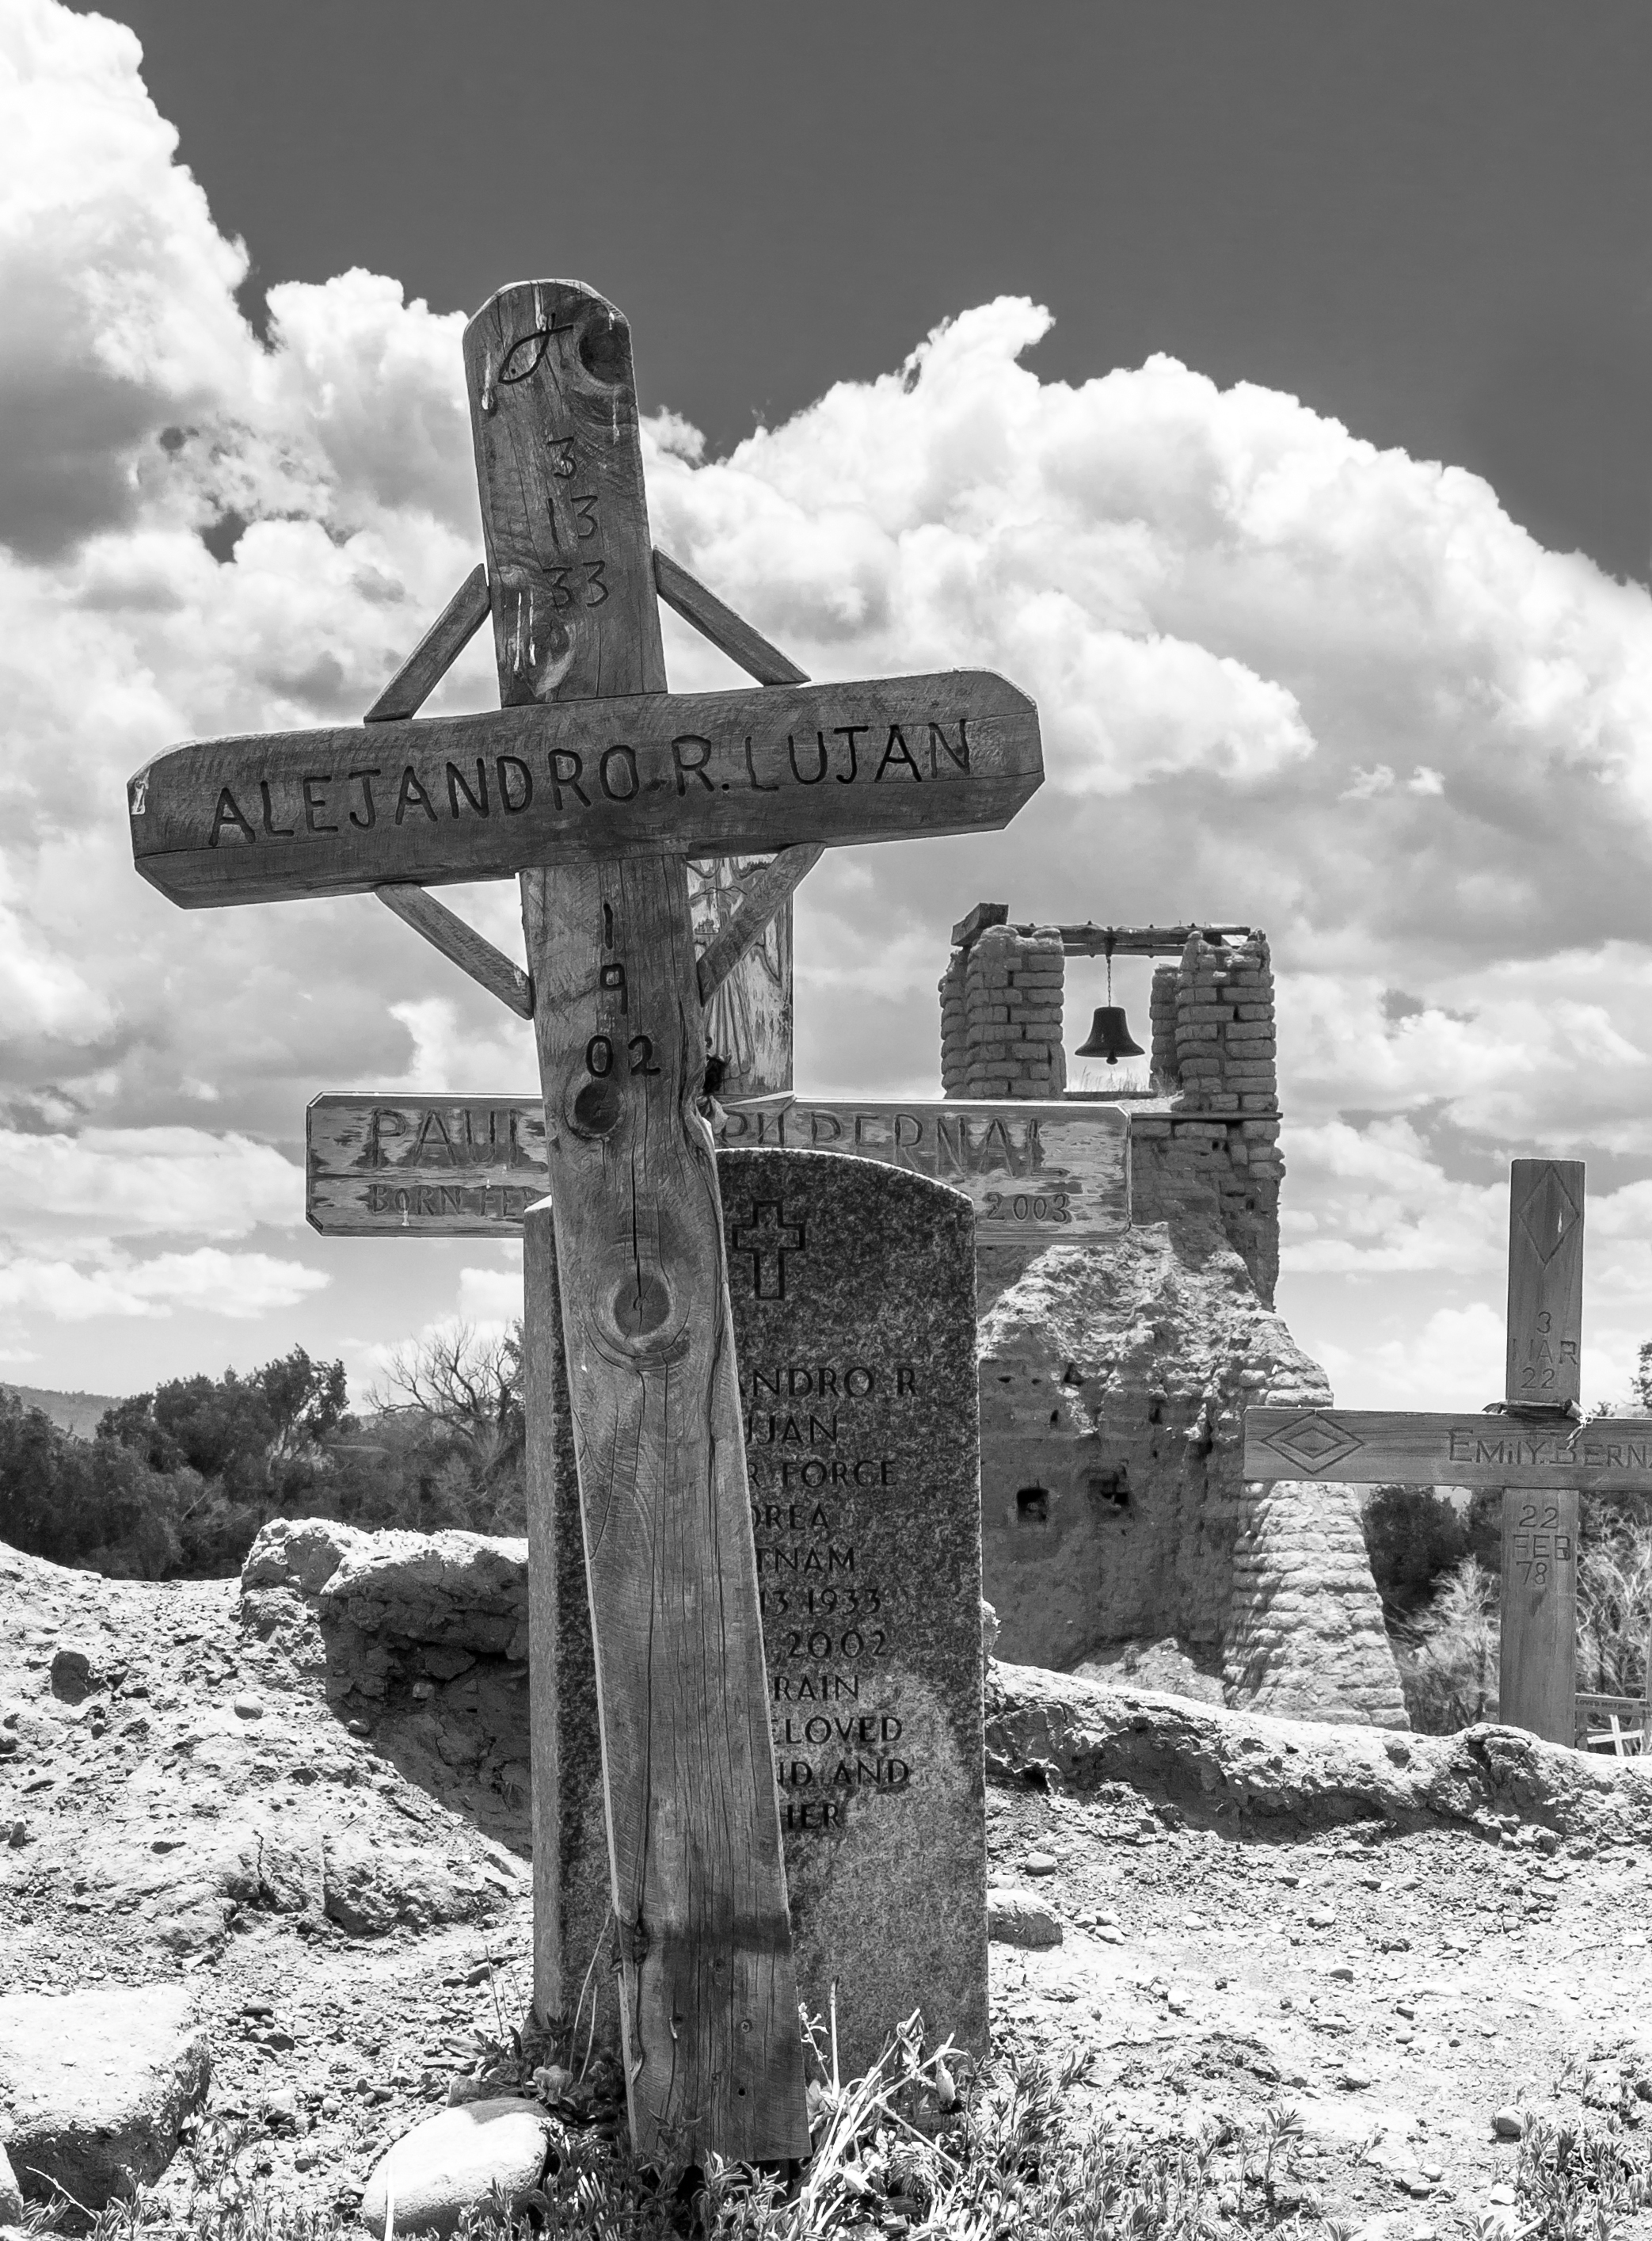
black and white, desert, monument, statue, symbol, cross, cemetery, ruin, monochrome, grave, sculpture, memorial, ruins, history, western, newmexico, msh0714, msh071417, monochrome photography, ancient history